Joel Grey

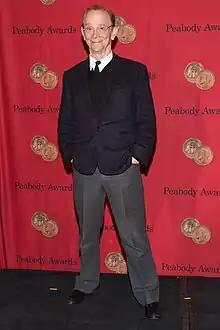
Grey at the 2014 Peabody Awards

In 2000, Grey played Oldrich Novy in the Lars von Trier film "Dancer in the Dark" and acted in the musical film "The Fantasticks" and in the dark comedy "Choke" (2008). During this time he also appeared extensively on television. He had a recurring role as the evil reptilian demon Doc in The WB horror series "Buffy the Vampire Slayer" (2001), Lemuel Idzik in the HBO prison drama "Oz" (2003) and as Another Mr. Sloane in the ABC series "Alias" (2005). He played Milton Winters, a wealthy, paroled ex-convict on "" (episode "", 2003). He also appeared on the shows "House" and "Brothers & Sisters" (2007), on the latter of which he played the role of Dr. Bar-Shalom, Sarah Walker (Rachel Griffiths) and Joe Whedon (John Pyper-Ferguson)'s marriage counselor. He appeared as Dr. Singer, Dr. Izzie Stevens (Katherine Heigl)'s high school teacher who needs treatment for dementia in "Grey's Anatomy" (2009).